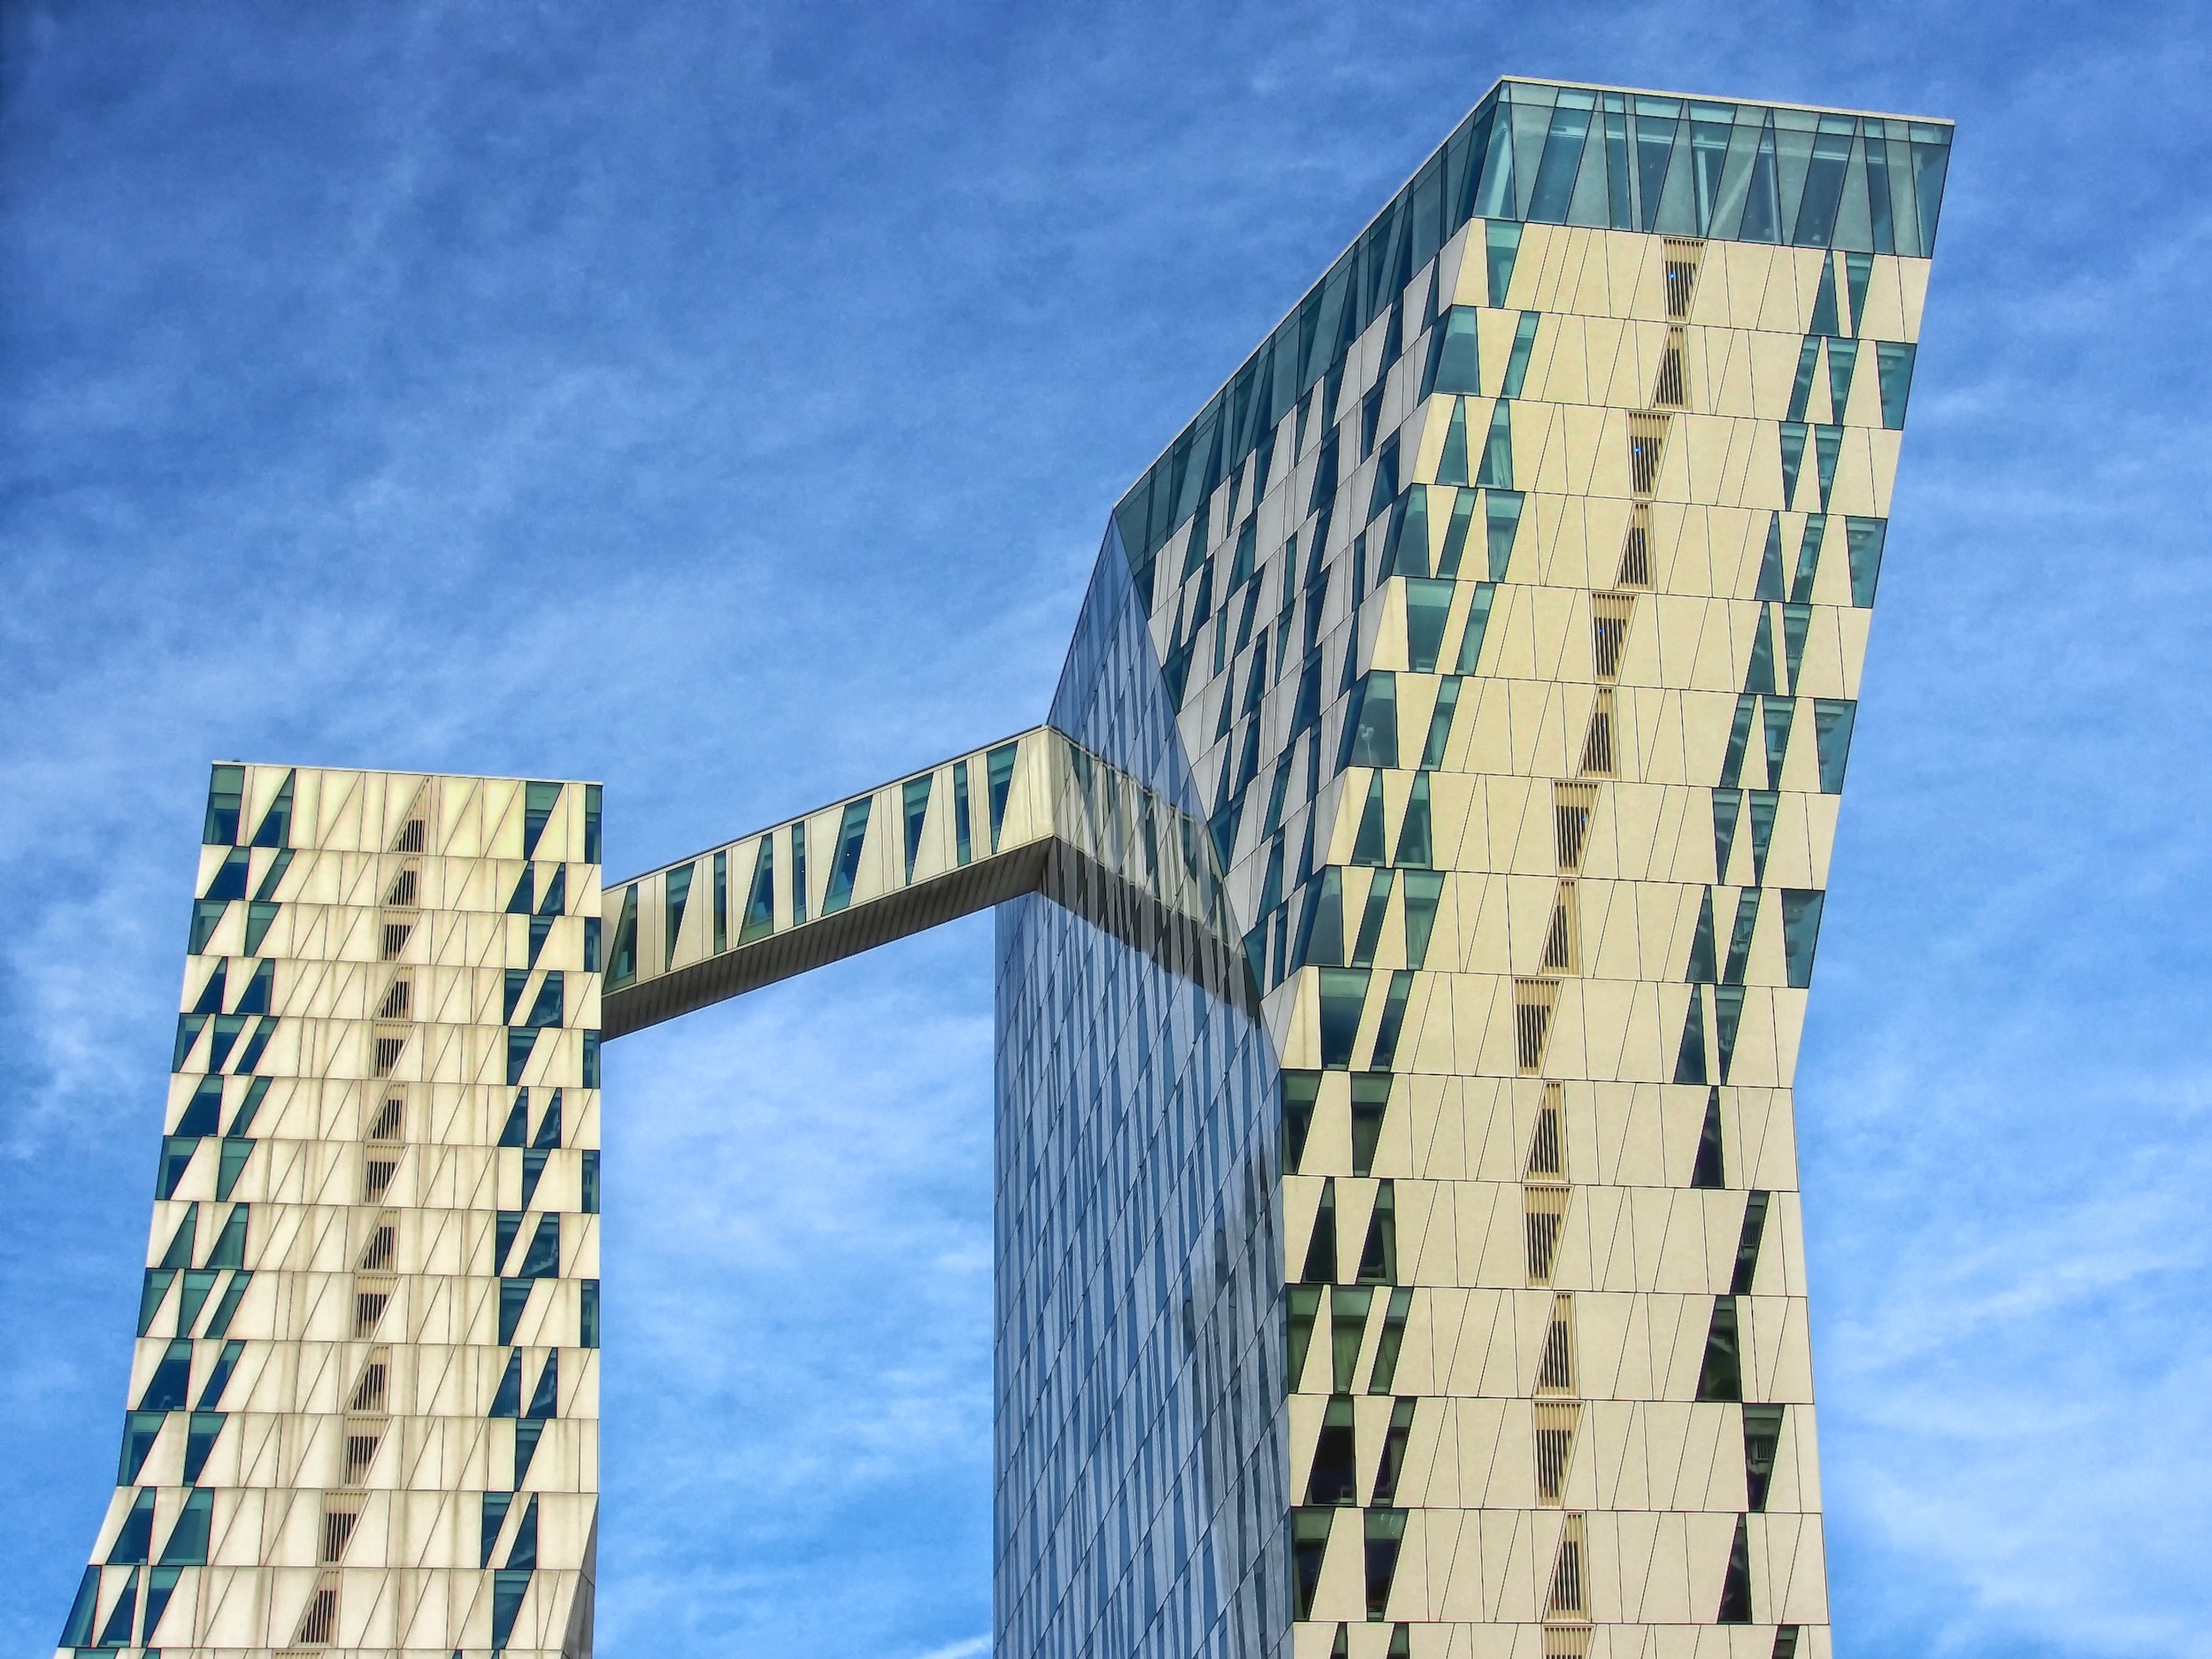
architecture, structure, sky, skyline, perspective, roof, building, city, skyscraper, urban, wall, reflection, tower, landmark, facade, blue, tower block, structures, hdr, clouds, buildings, denmark, copenhagen, shape, unique, cities